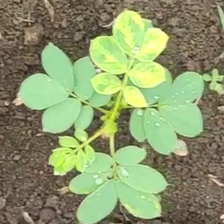
Weed species: Sicklepod_(Senna obtusifolia)